Yann Perreau

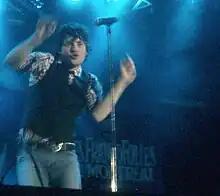
Yann Perreau at the FrancoFolies de Montréal on 14 June 2010

Yann Perreau (born 1976) is a Canadian singer songwriter from Quebec specialising in rock-electro music. Between 1994 and 1999, he was a member of Doc et les Chirurgiens, before becoming a solo artist.